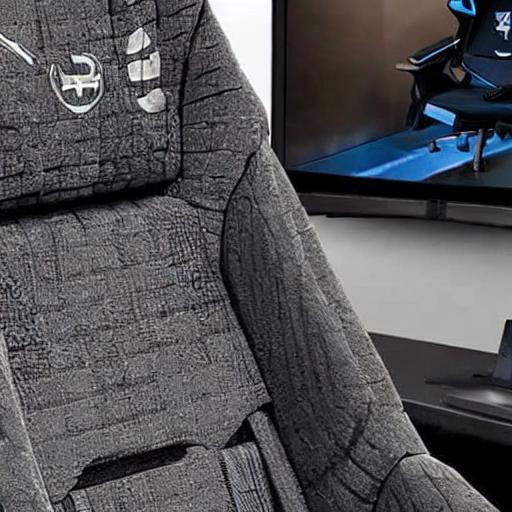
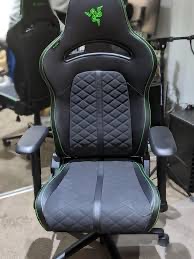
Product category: items_chair
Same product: no